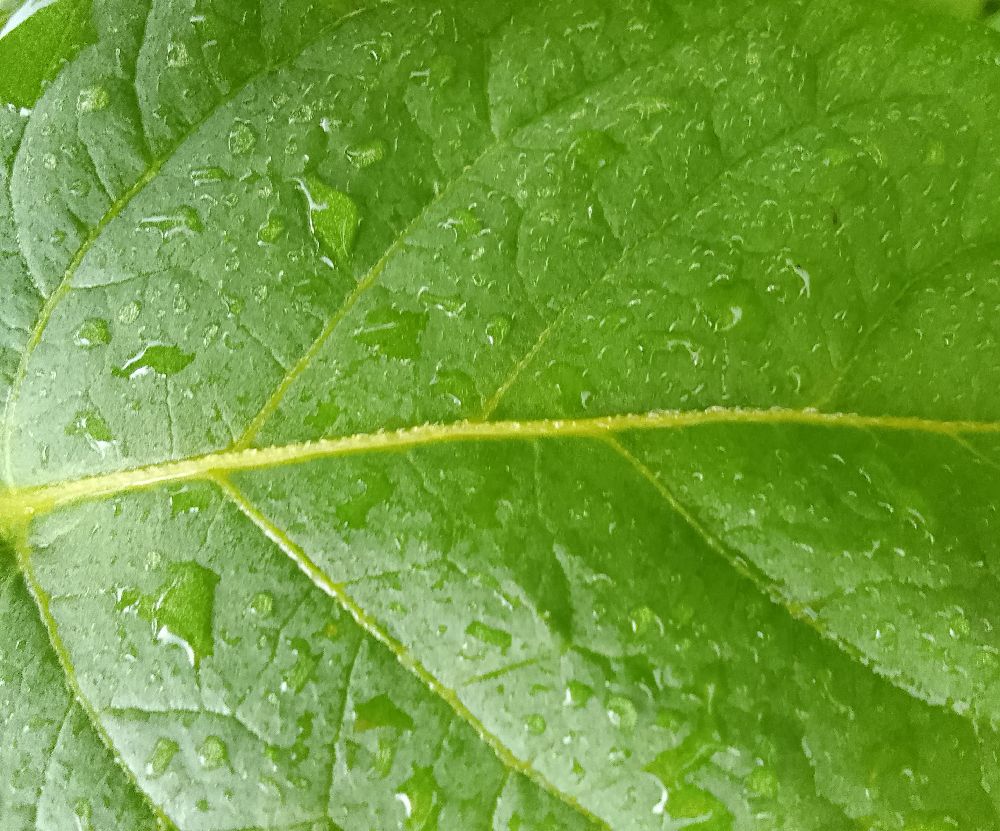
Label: Healthy